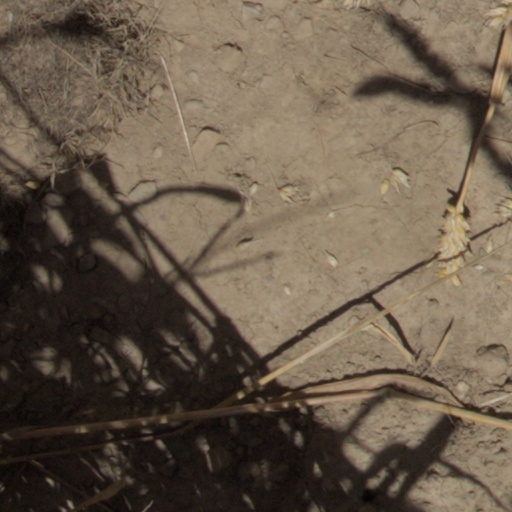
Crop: wheat